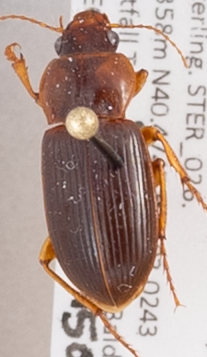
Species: Amara carinata
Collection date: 2015-06-11
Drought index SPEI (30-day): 1.058
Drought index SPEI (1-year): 1.69
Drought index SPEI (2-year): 1.45